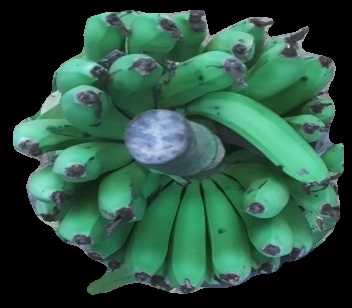
Variety: pachbale
Grade: grade2